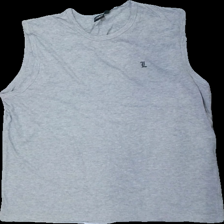
View: front
Type: Tank top
Category: Ladies
Brand: Not in the list
Brand text on label: Livergy
Colors: Grey
Material: Unknown, no match
Cut: Regular, C-collar
Size: XL
Damage: Seams have been twisted on both sides.
Damage location: bottom center
Price range: <50
Recommended usage: Export
Description: Grey tank top from Livergy, size XL. Poor condition.